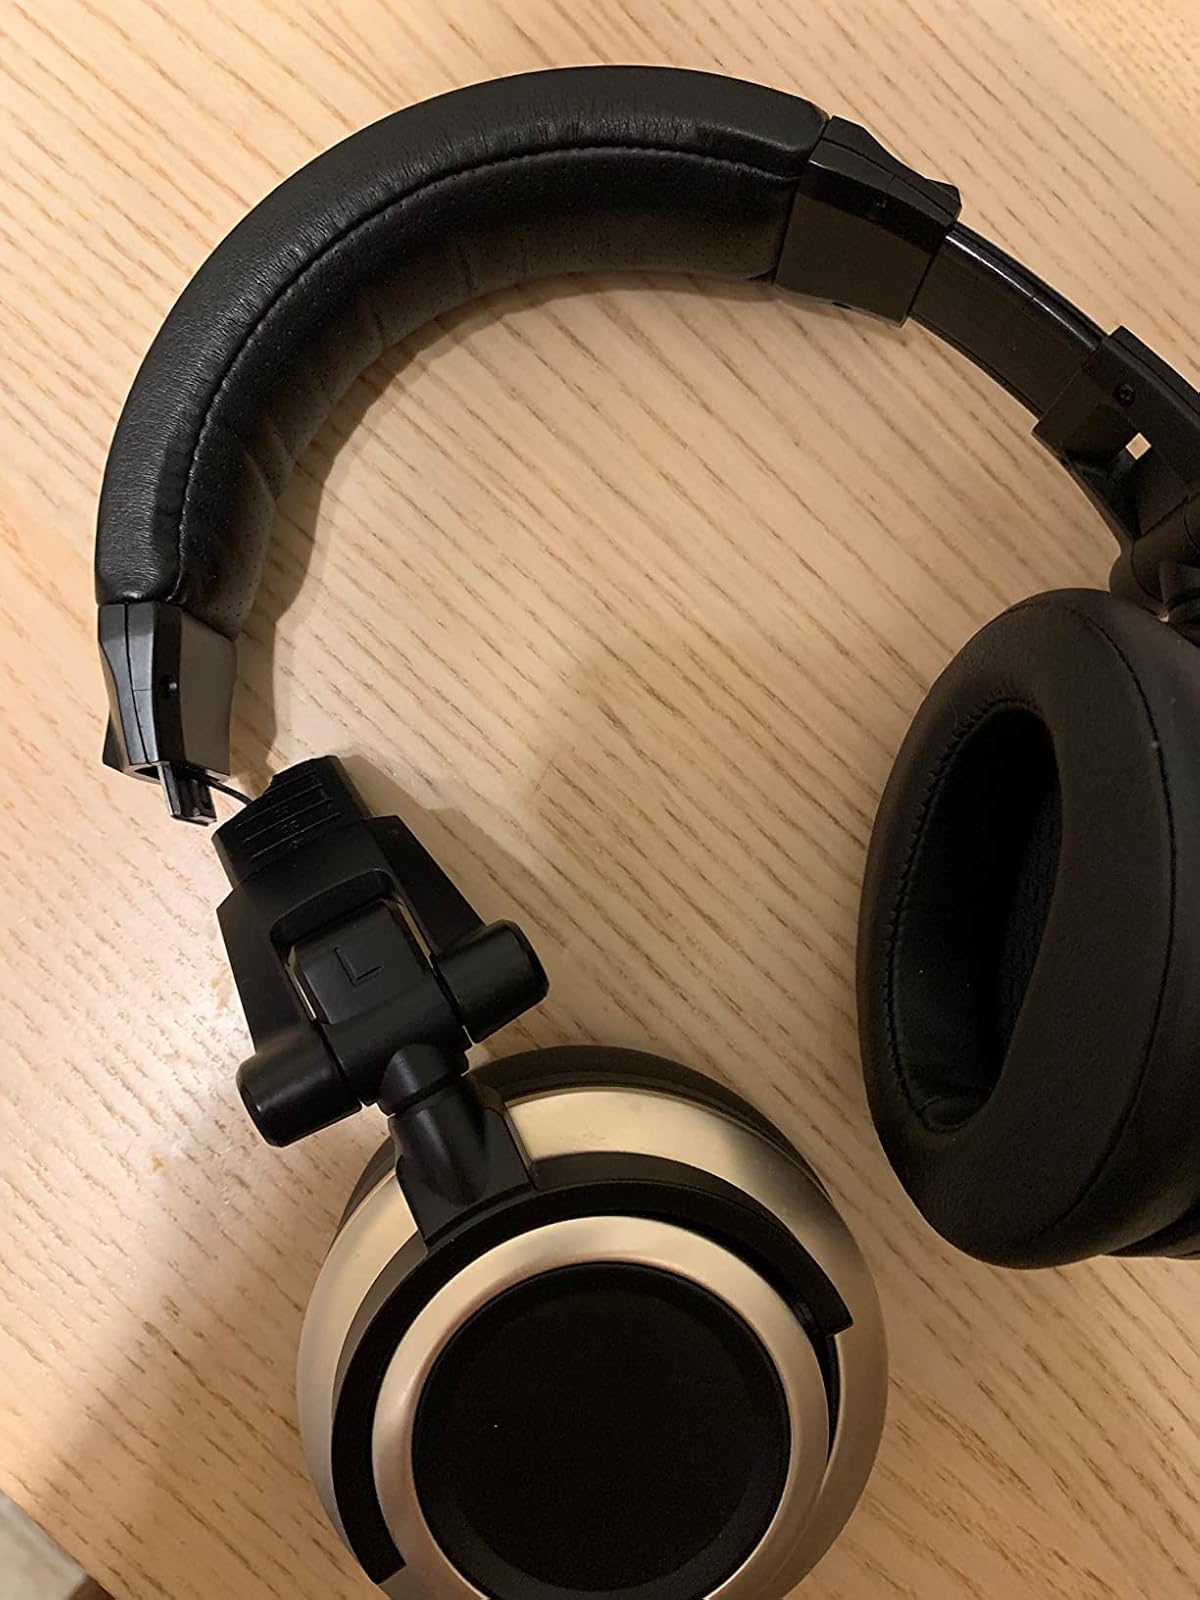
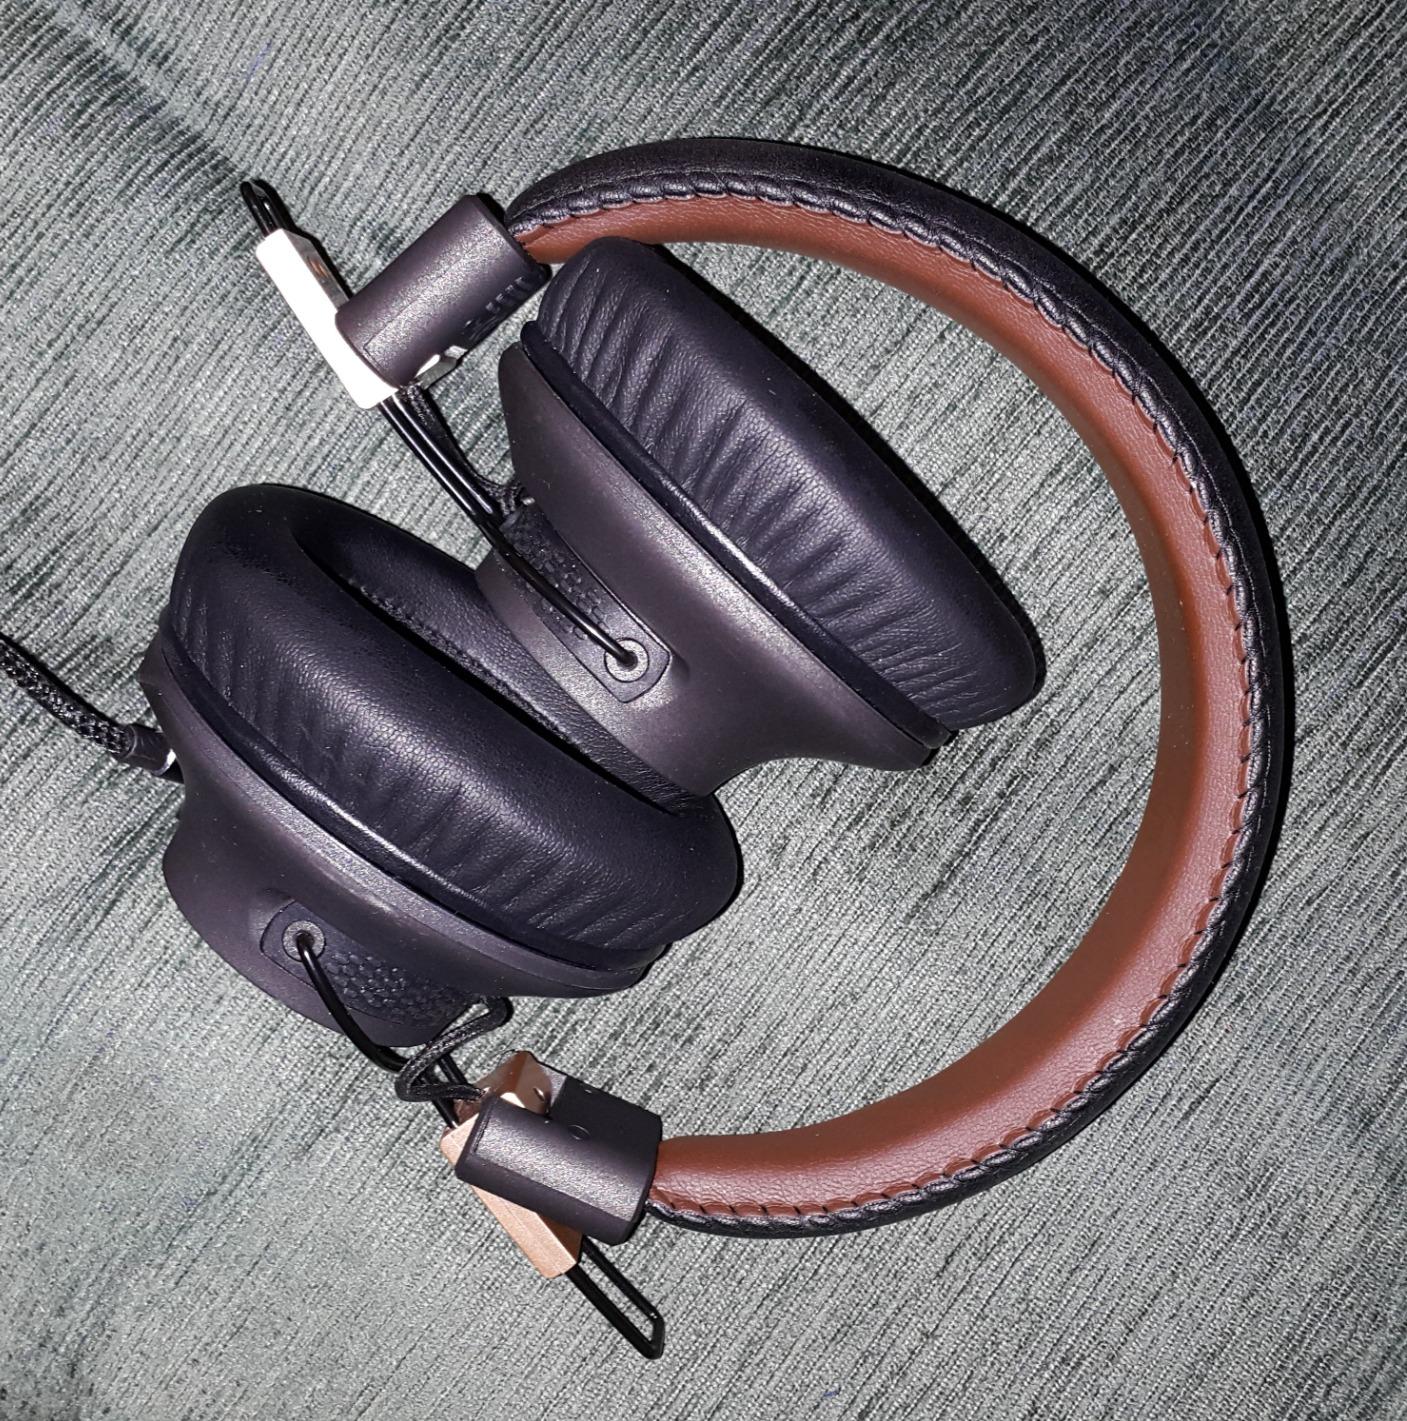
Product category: headphones
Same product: no